Roxxi Laveaux

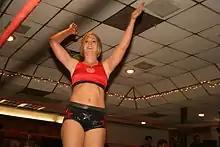
Nikki Roxx at a Women Superstars Uncensored show in 2010

Once again as Nikki Roxx, she became the fourth woman to hold the Women Superstars Uncensored's WSU Championship, defeating then champion Tammy Lynn Sytch and Alexa Thatcher in a three-way match. This match took place on March 21, 2008, in Bergenfield, New Jersey. Roxx pinned Thatcher to capture the title as Sytch was distracted by Becky Bayless. On May 31, in Rahway, New Jersey, Roxx lost the title to Angel Orsini in a Jersey All Pro Wrestling event. As Roxxi, she became the first Eastern Pro Wrestling Women's Champion at an event in Fall River, Massachusetts, on August 1, 2008. She is also a regular competitor for Squared Circle Wrestling (2CW) based out of Upstate New York. On September 28, 2009, Roxx appeared on Ring of Honor's weekly HDNet program, losing in a match to Sara Del Rey.